Santa Teresa, San Jose

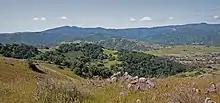
Santa Teresa County Park.

Western Digital, an American data storage and hard disk drive manufacturing company, has their company headquarters in the northern portion of the Santa Teresa neighborhood. The company's headquarters were moved from Irvine to their Great Oaks campus in April 2017. The Great Oaks campus, which was built by IBM in 1956 and was owned by Hitachi Global Storage Technologies after acquiring IBM's hard disk drive in 2003, became part of Western Digital when HGST was bought for $3.9B USD in March 2012.